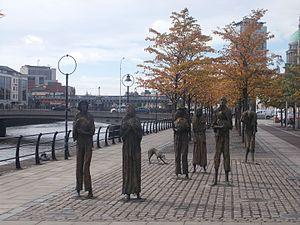
Mémorial, oeuvre du sculpteur Rowan Gillespie, en souvenir de la Grande Famine en Irlande, 1846-1851.
La Grande Famine est une famine majeure en Irlande entre 1845 et 1852. Cette catastrophe fut en grande partie le résultat de cinquante années d'interactions désastreuses entre la politique économique impériale britannique, des méthodes agricoles inappropriées et l'apparition du mildiou sur l'île. À l'époque, le mildiou anéantit presque intégralement les cultures locales de pommes de terre, qui constituaient la nourriture de base de l'immense majorité de la population, les paysans irlandais.